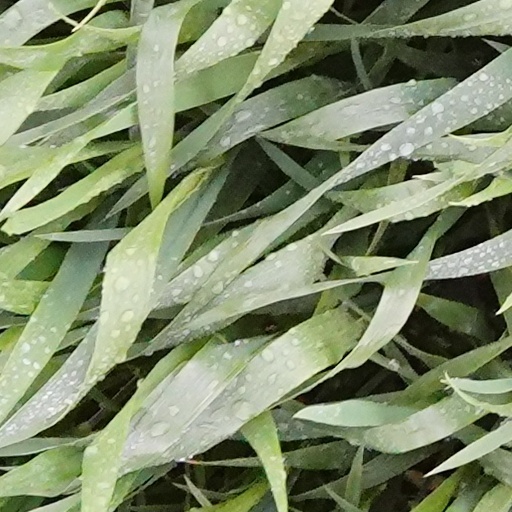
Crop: wheat